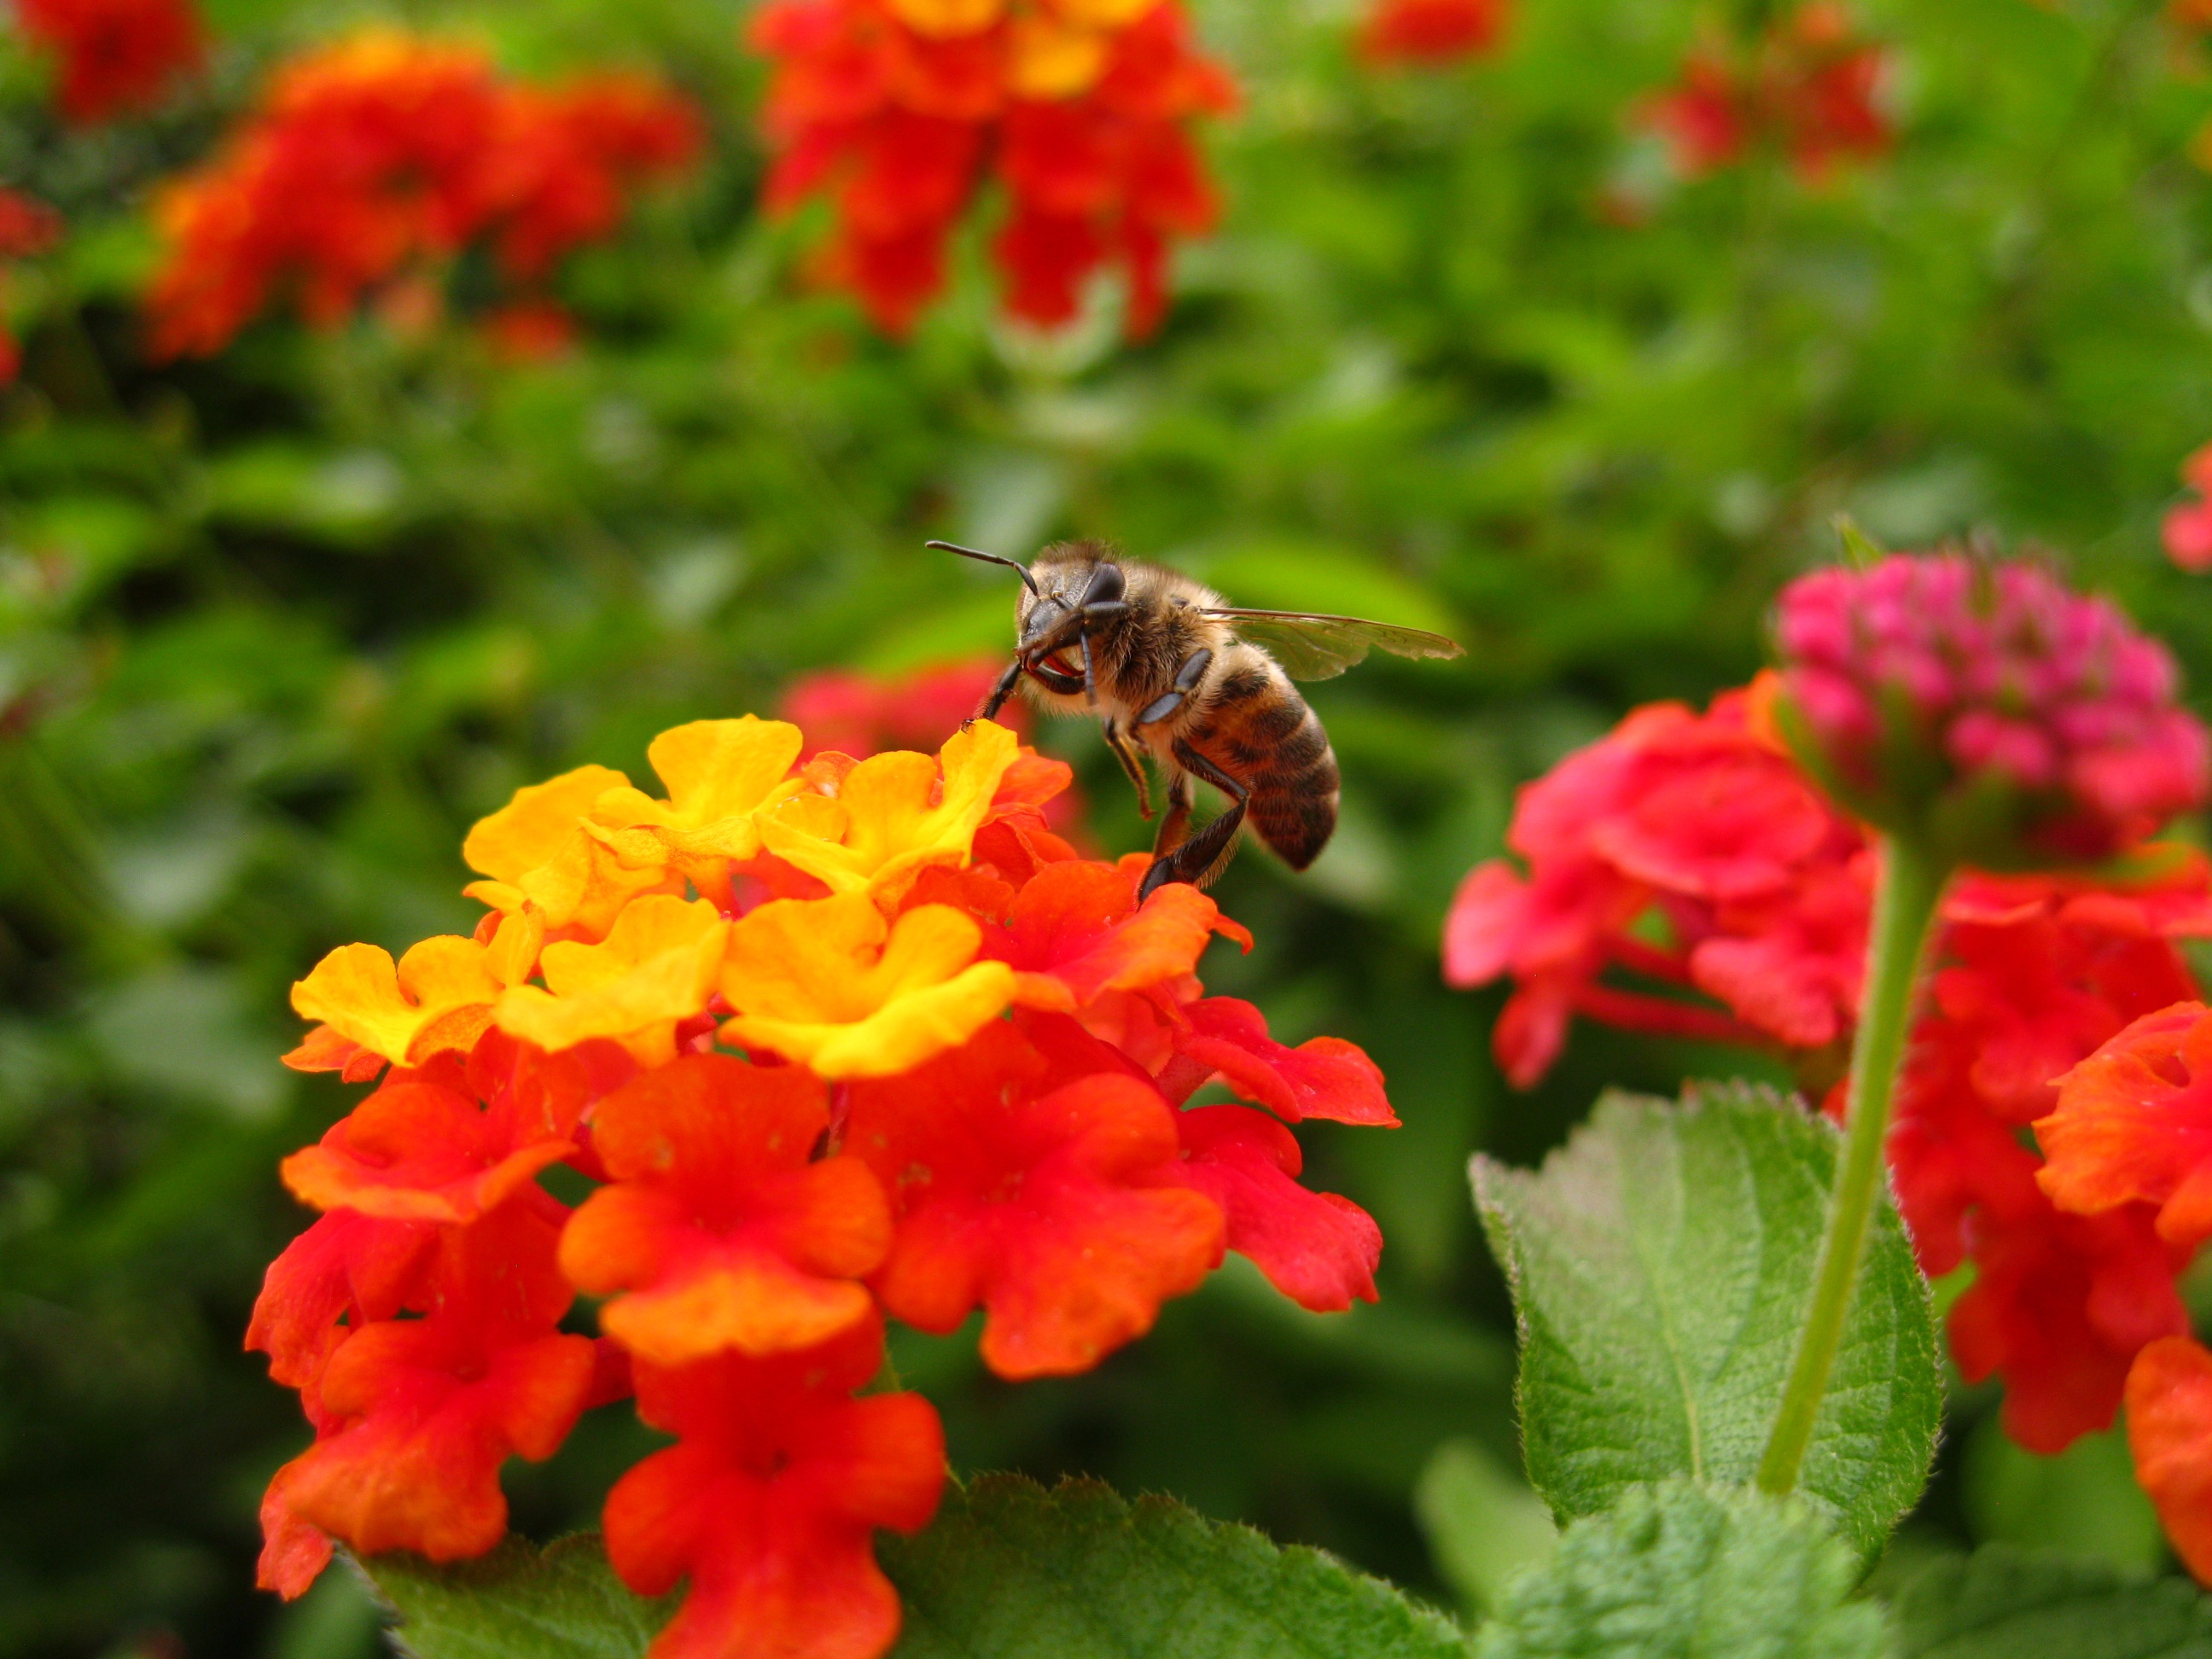
blossom, plant, flower, bloom, orange, pollen, herb, color, insect, macro, botany, yellow, close, flora, fauna, invertebrate, wildflower, bee, nectar, lantana, macro photography, flowering plant, lantana camara, verbena family, annual plant, land plant